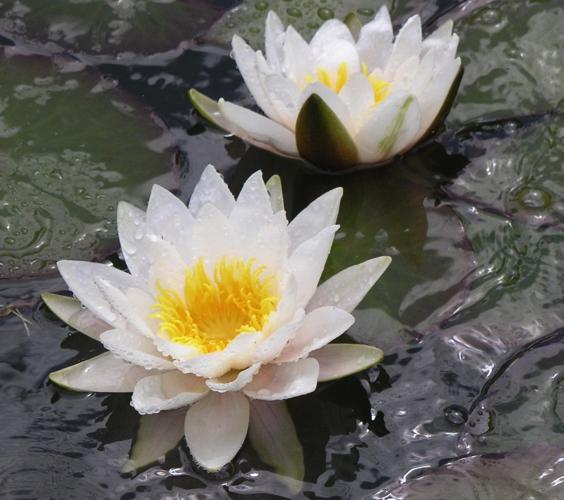
Label: water lily